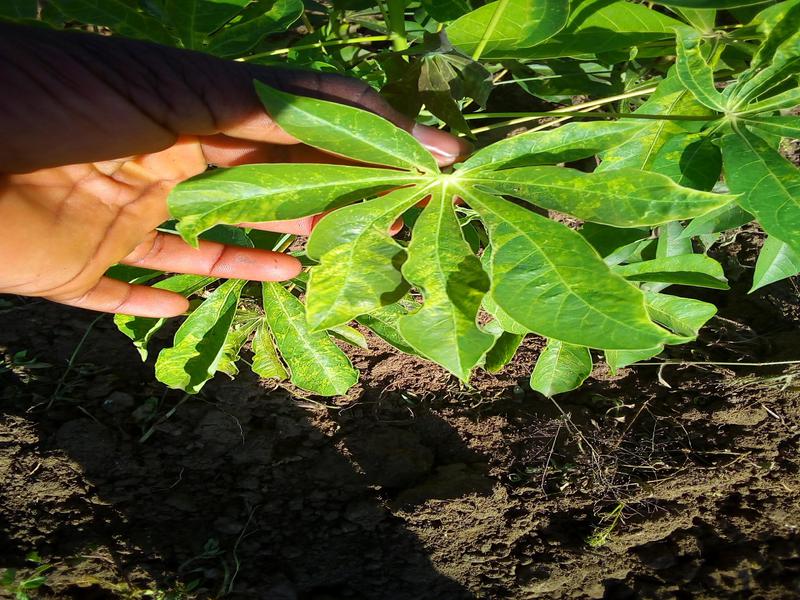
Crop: cassava
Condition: mosaic_disease